Tachlowini Gabriyesos

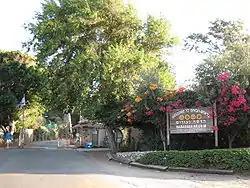
Tachlowini studied at the Hadassah Neurim Youth Village in Israel

Tachlowini completed school at Hadassah Neurim, where many of the kids nicknamed him Louie, and is now allowed to legally reside in Israel at the Youth Village with his adoptive family. He and his aunt speak every month or so, however, he still has little communication with his parents back in Eritrea. Internet availability between Israel and his parents' village creates difficulty to communicate frequently, therefore, they only talk every four or five months.